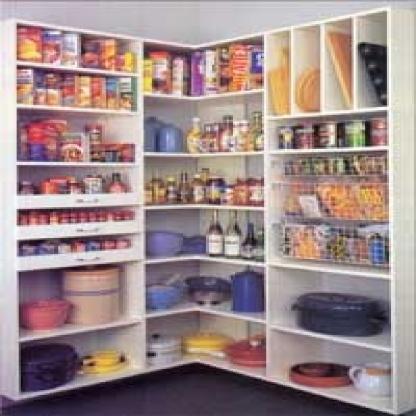
Scene: Indoor